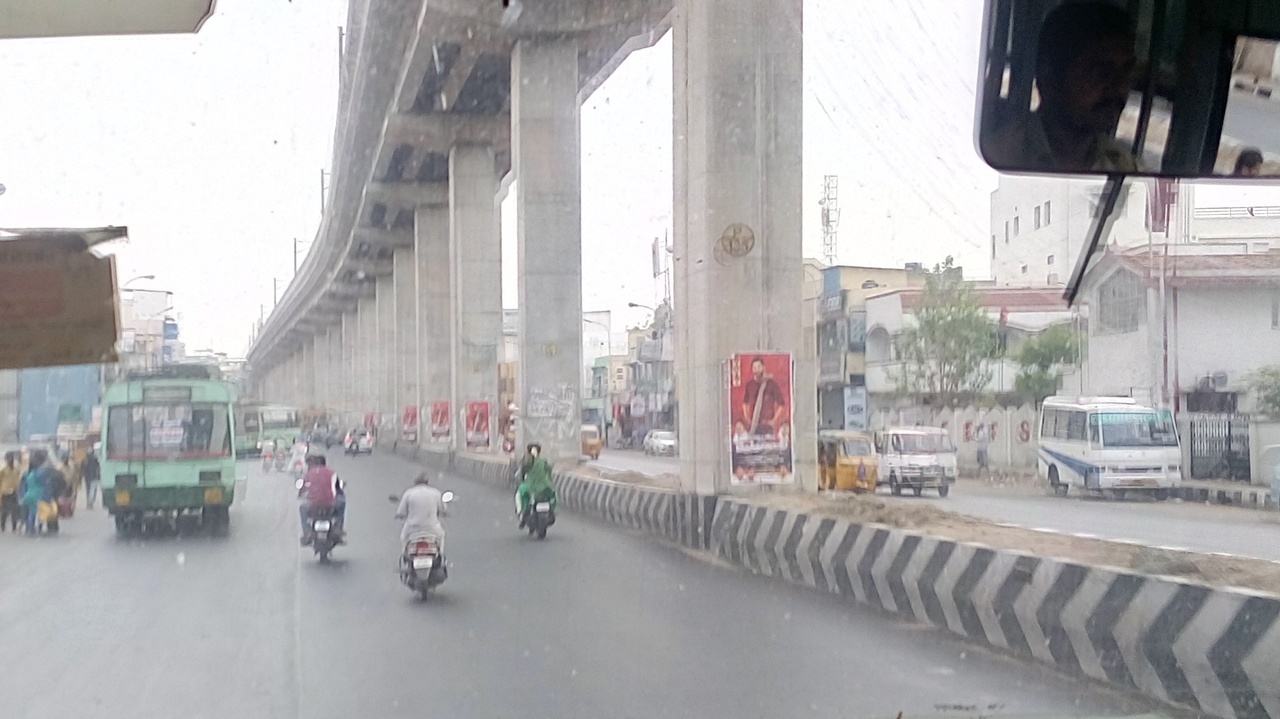
Vadapalani Metro bridge